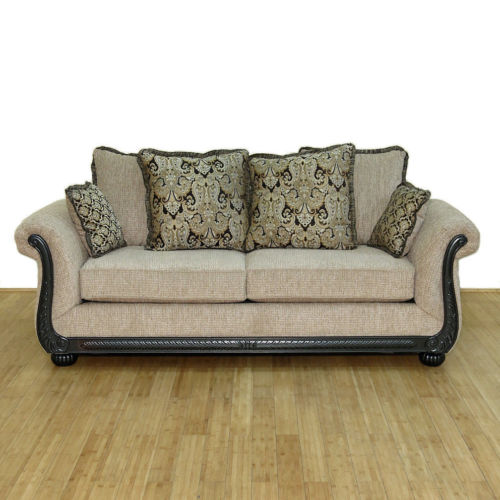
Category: sofa